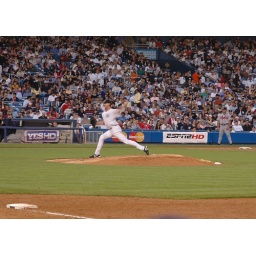
the best seats in the house that ruth built i have been seated in for quite some time.